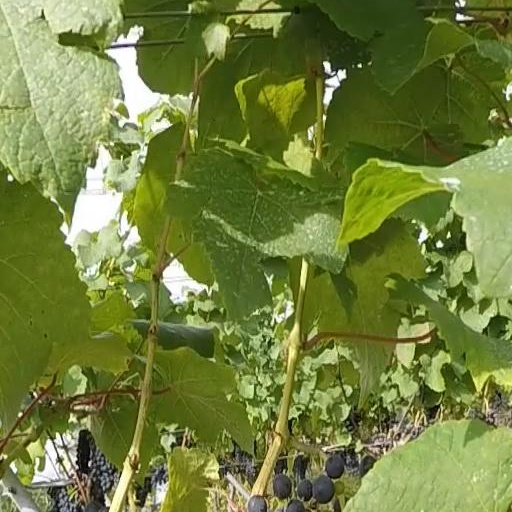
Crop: grape